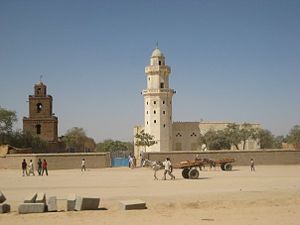
Abéché
Abéché
Abéché er den fjerdestørste by i Tchad, hovedbyen i regionen Ouaddaï og har en befolkning på 54.628.